Soliloquy

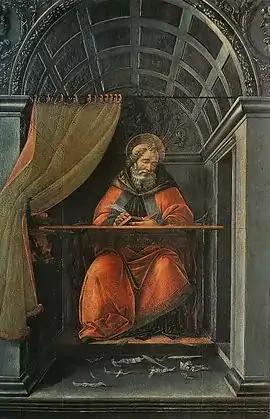
bearded man in red clothing writes at a desk in a room with an arched ceiling

A soliloquy (from Latin 'alone' and 'to speak') is a speech in drama in which a character speaks their thoughts aloud, typically while alone on stage. It serves to reveal the character's inner feelings, motivations, or plans directly to the audience, providing information that would not otherwise be accessible through dialogue with other characters. They are used as a narrative device to deepen character development, advance the plot, and offer the audience a clearer understanding of the psychological or emotional state of the speaker. Soliloquies are distinguished from monologues by their introspective nature and by the absence or disregard of other characters on the stage.